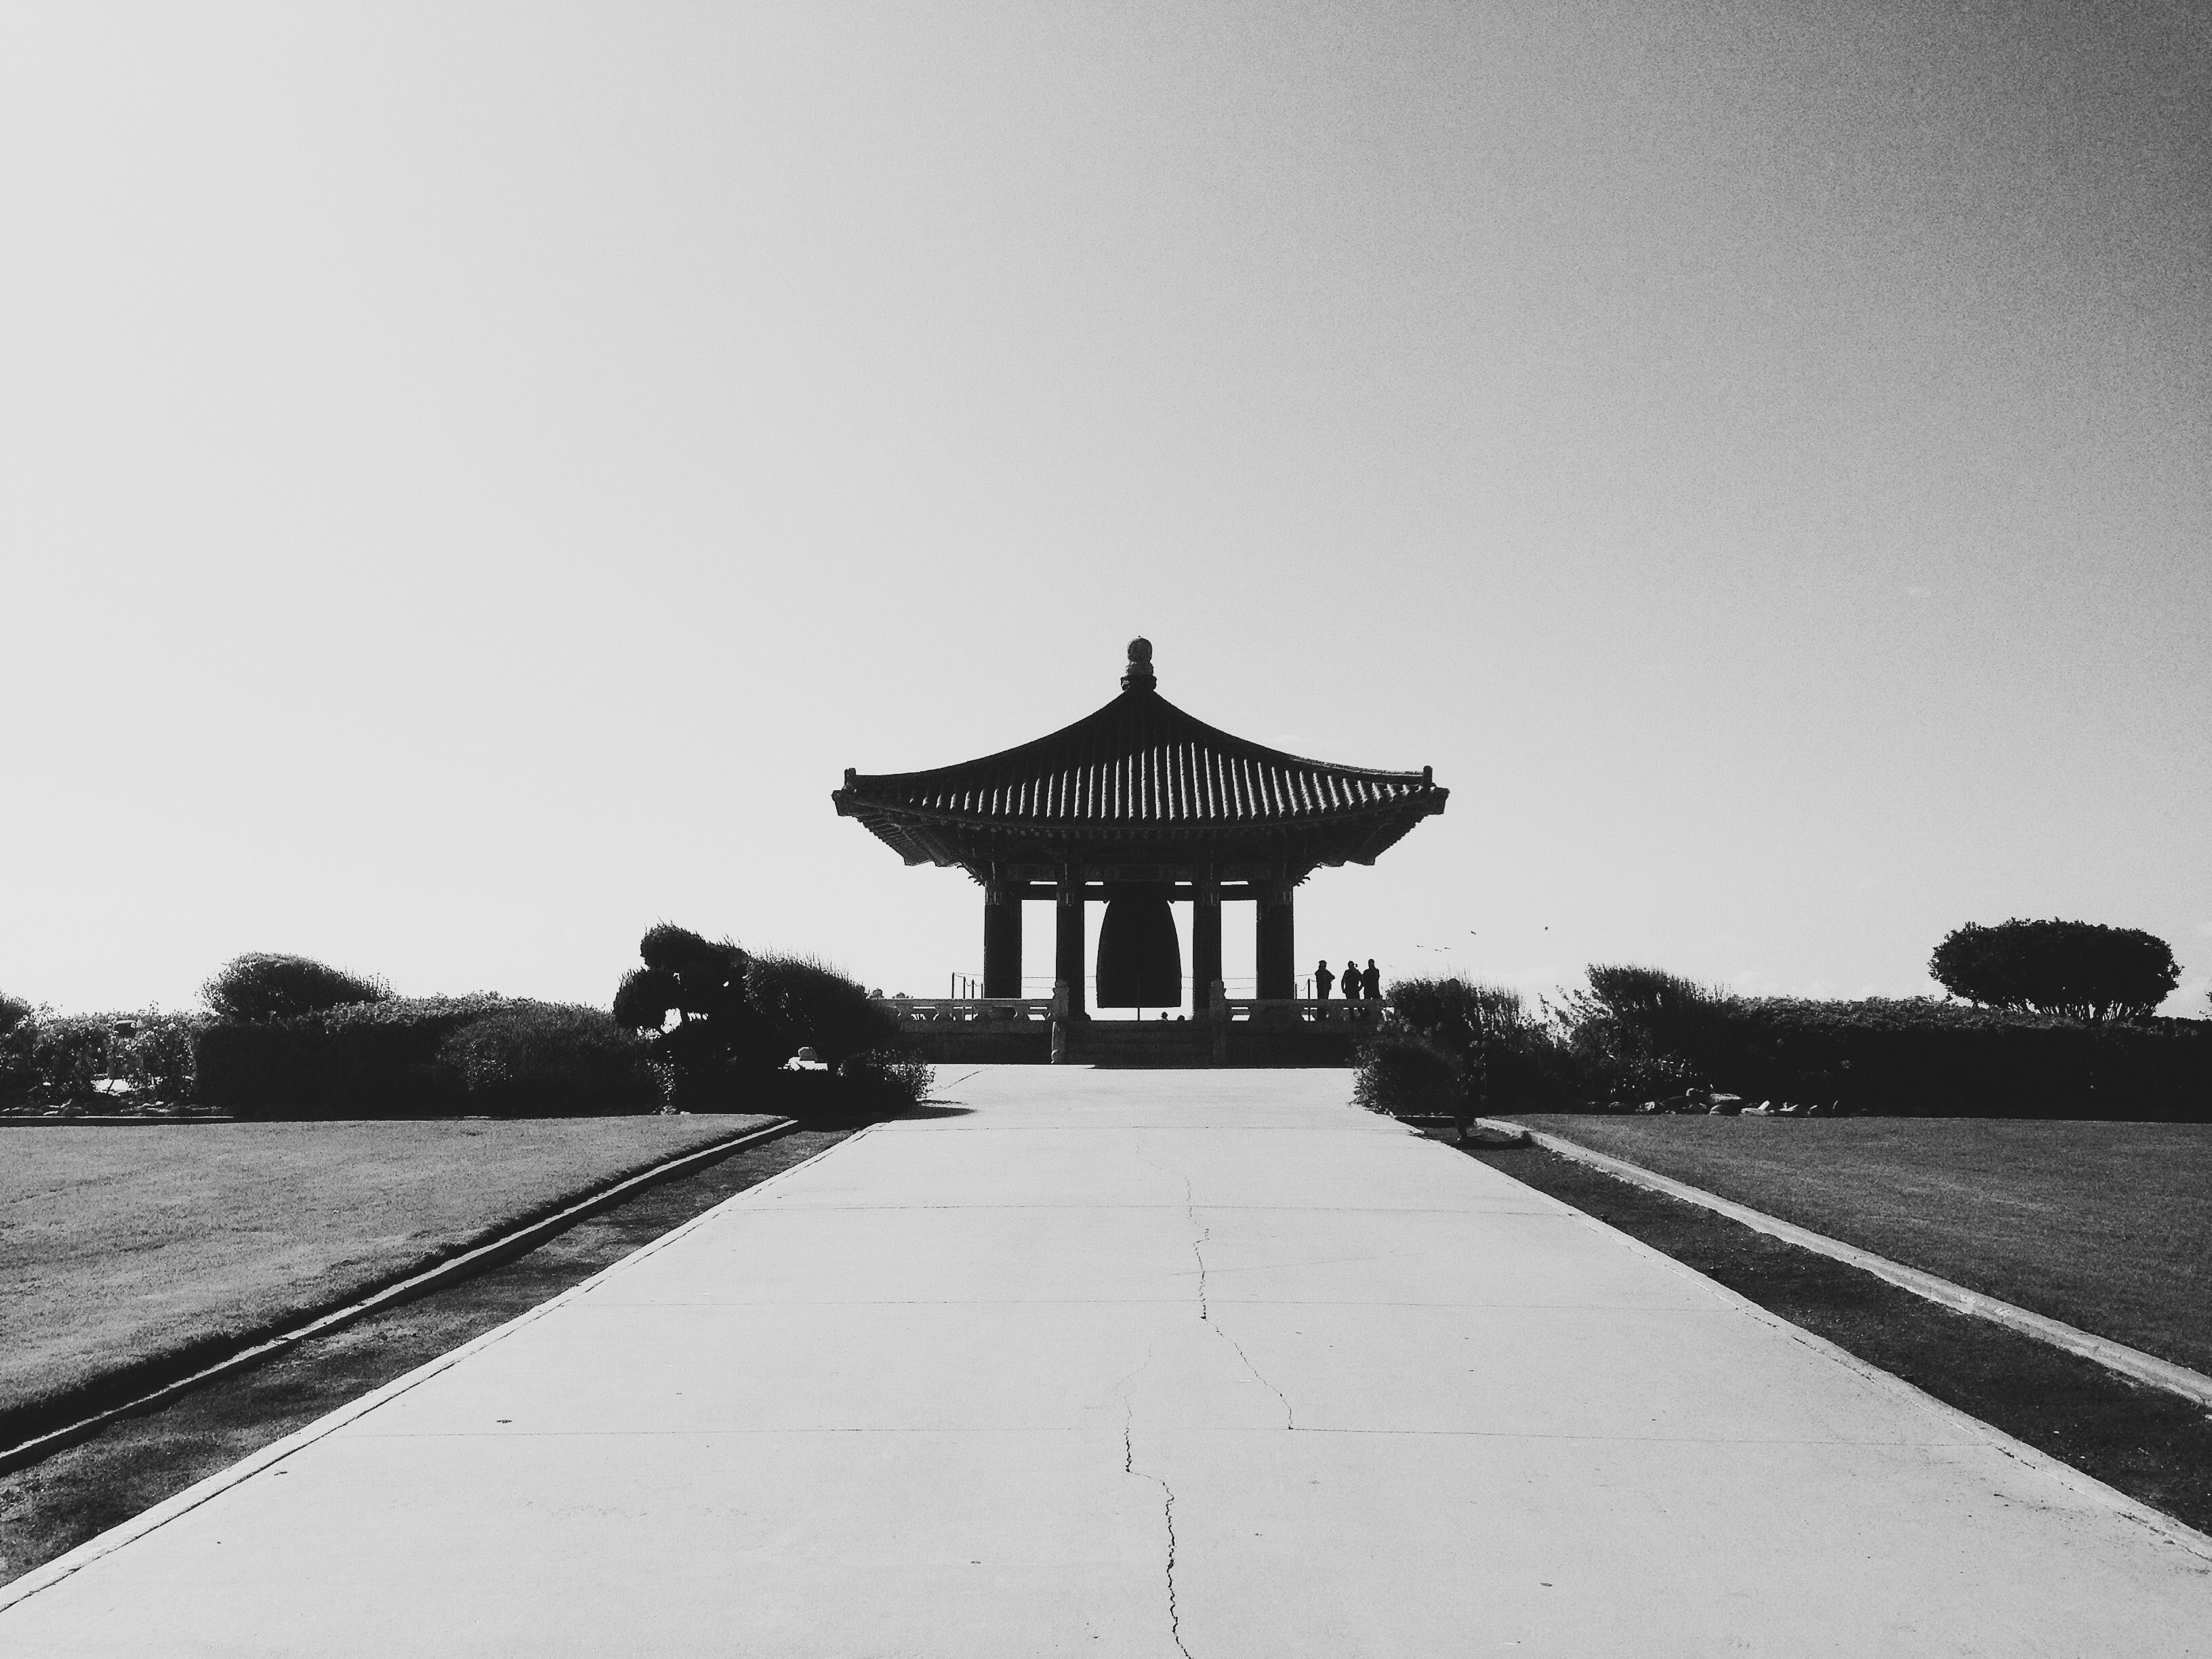
snow, black and white, architecture, white, photography, morning, asian, tower, asia, black, monochrome, temple, shape, monochrome photography, atmospheric phenomenon